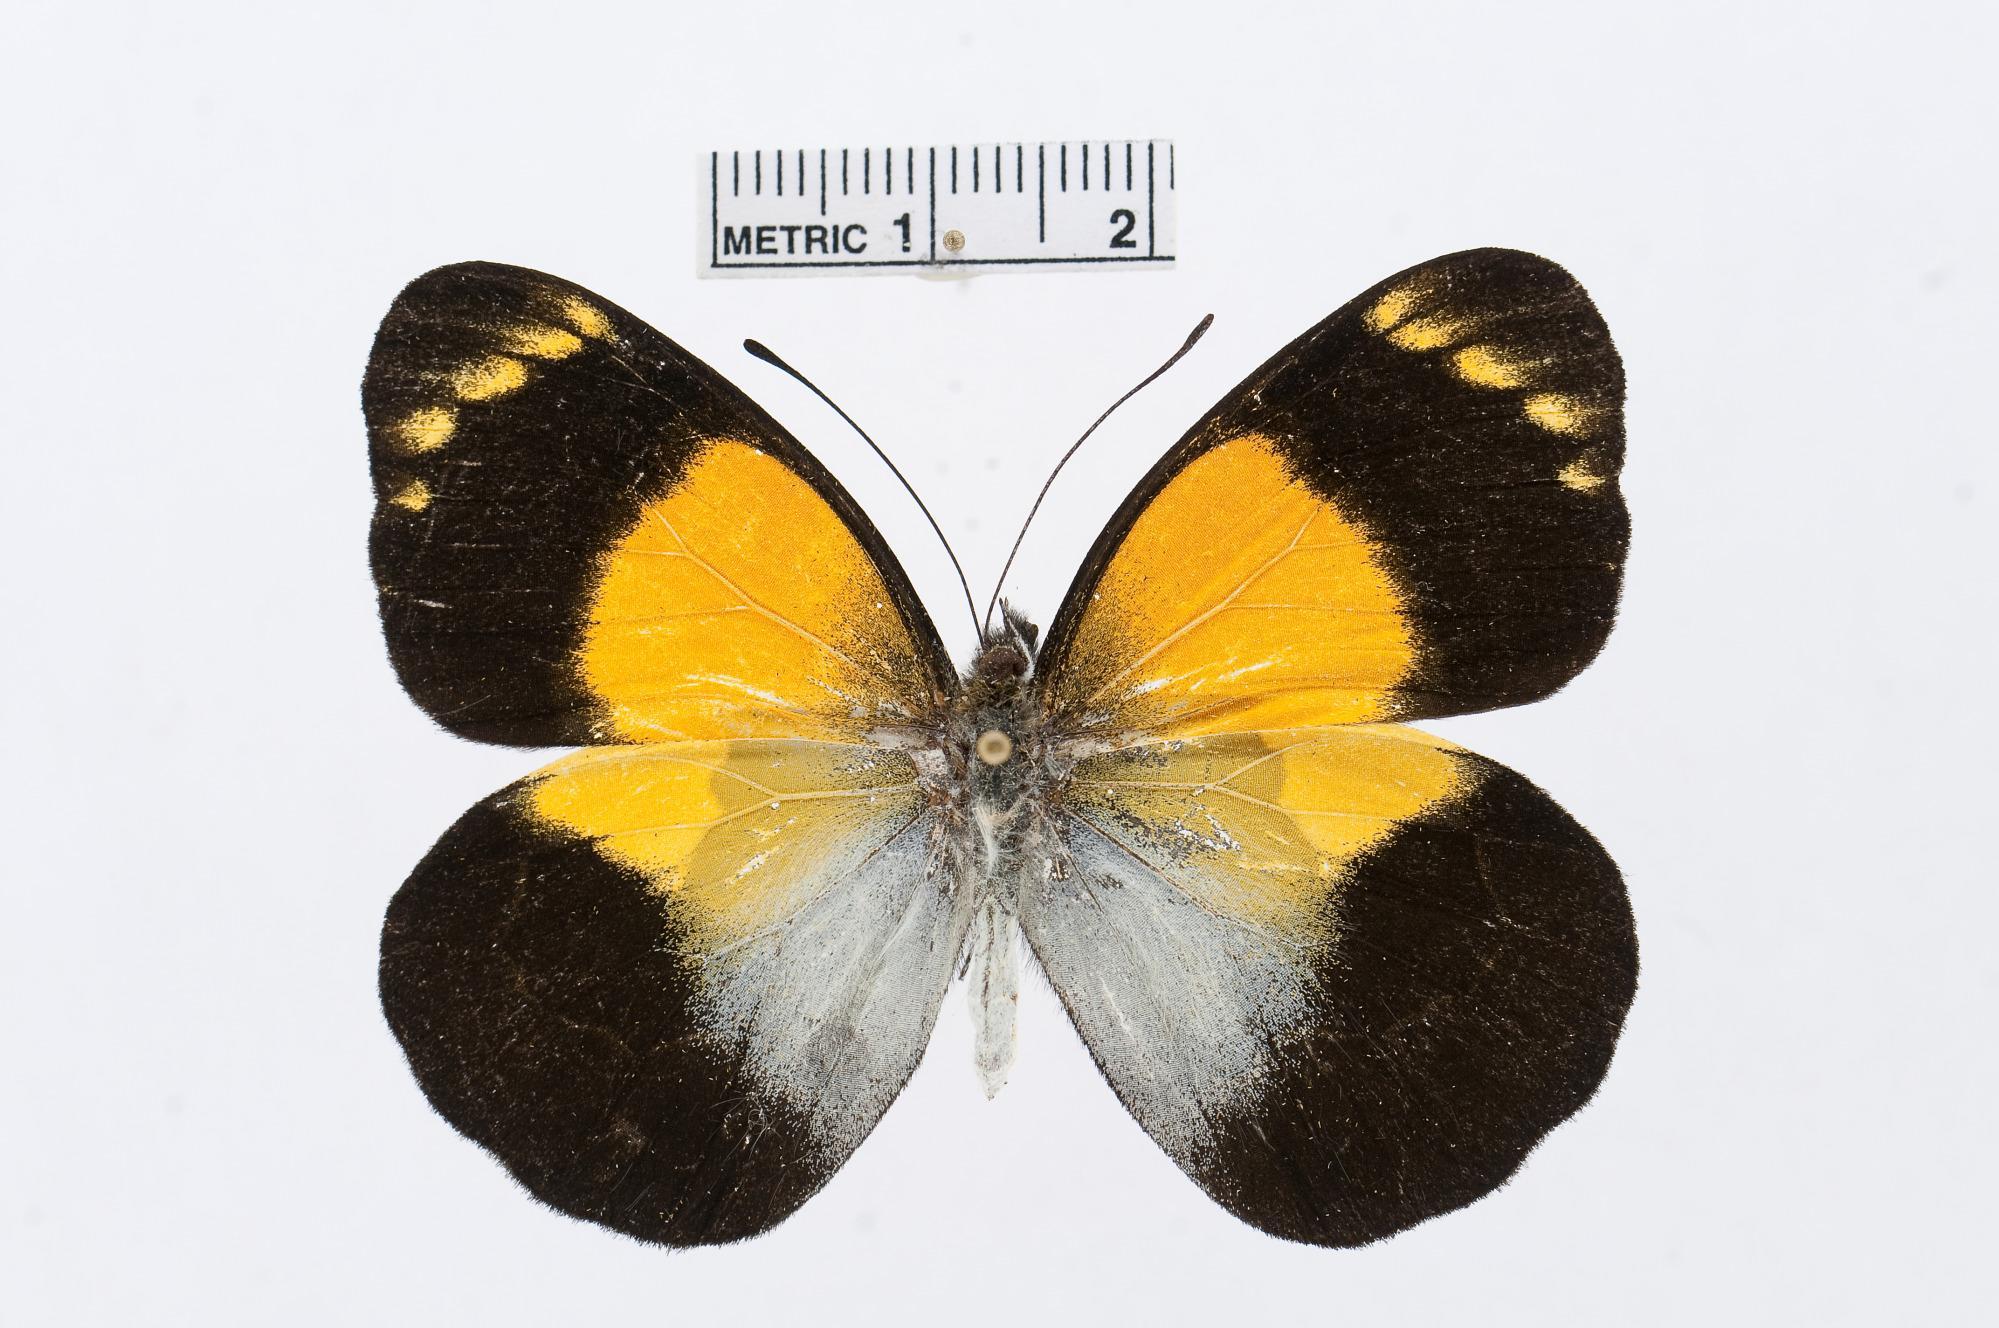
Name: Delias meeki
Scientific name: Delias meeki
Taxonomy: Animalia, Arthropoda, Hexapoda, Insecta, Lepidoptera, Pieridae, Pierinae